Johannes Kreidler

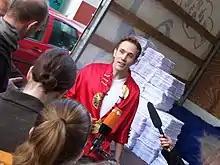
Kreidler performing "product placements" in 2008

Johannes Kreidler (born 1980) is a German composer, performer, conceptual and media artist. He is the principal theorist and exponent of the New Conceptualism movement in 21st-century music.